Samiam

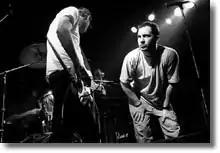
Samiam performing in 1991

Samiam was formed in late 1988 after the breakup of the Gilman club mainstay Isocracy. Their first show was in January 1989 with Christ on Parade. They released records through New Red Archives and Hopeless Records in the US and Burning Heart Records in Europe.